National Highway 30 (India)

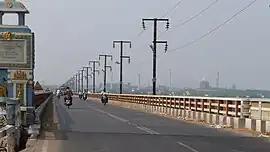
Godavari Bridge at Bhadrachalam on National Highway 30

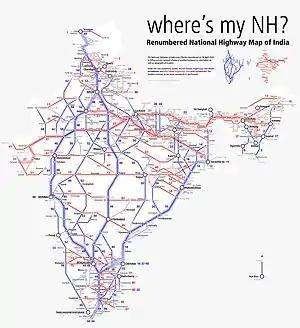
Schematic map of National Highways in India

National Highway 30 (NH 30) is a primary national highway in India. NH 30 connects Sitarganj in Uttarakhand with Ibrahimpatnam, Vijayawada in Andhra Pradesh. The total length of this highway is . It starts at the junction of NH 9 at Sitarganj and ends at the junction of NH 65 at Ibrahimpatnam, Vijayawada. Development of Ibrahimpatnam-Jagadalpur Route is under process. Rajdeep Rohan joint venture is the contract agency for this project. Second bridge was completed on 17 April 2024 at pilgrimage city of Bhadrachalam which is famous for temple of Lord Shri Rama. NH-30 runs through the states of Uttarakhand, Uttar Pradesh, Madhya Pradesh, Chhattisgarh, Telangana and Andhra Pradesh in India.